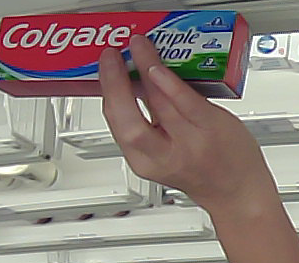
Product: colgate_toothpaste